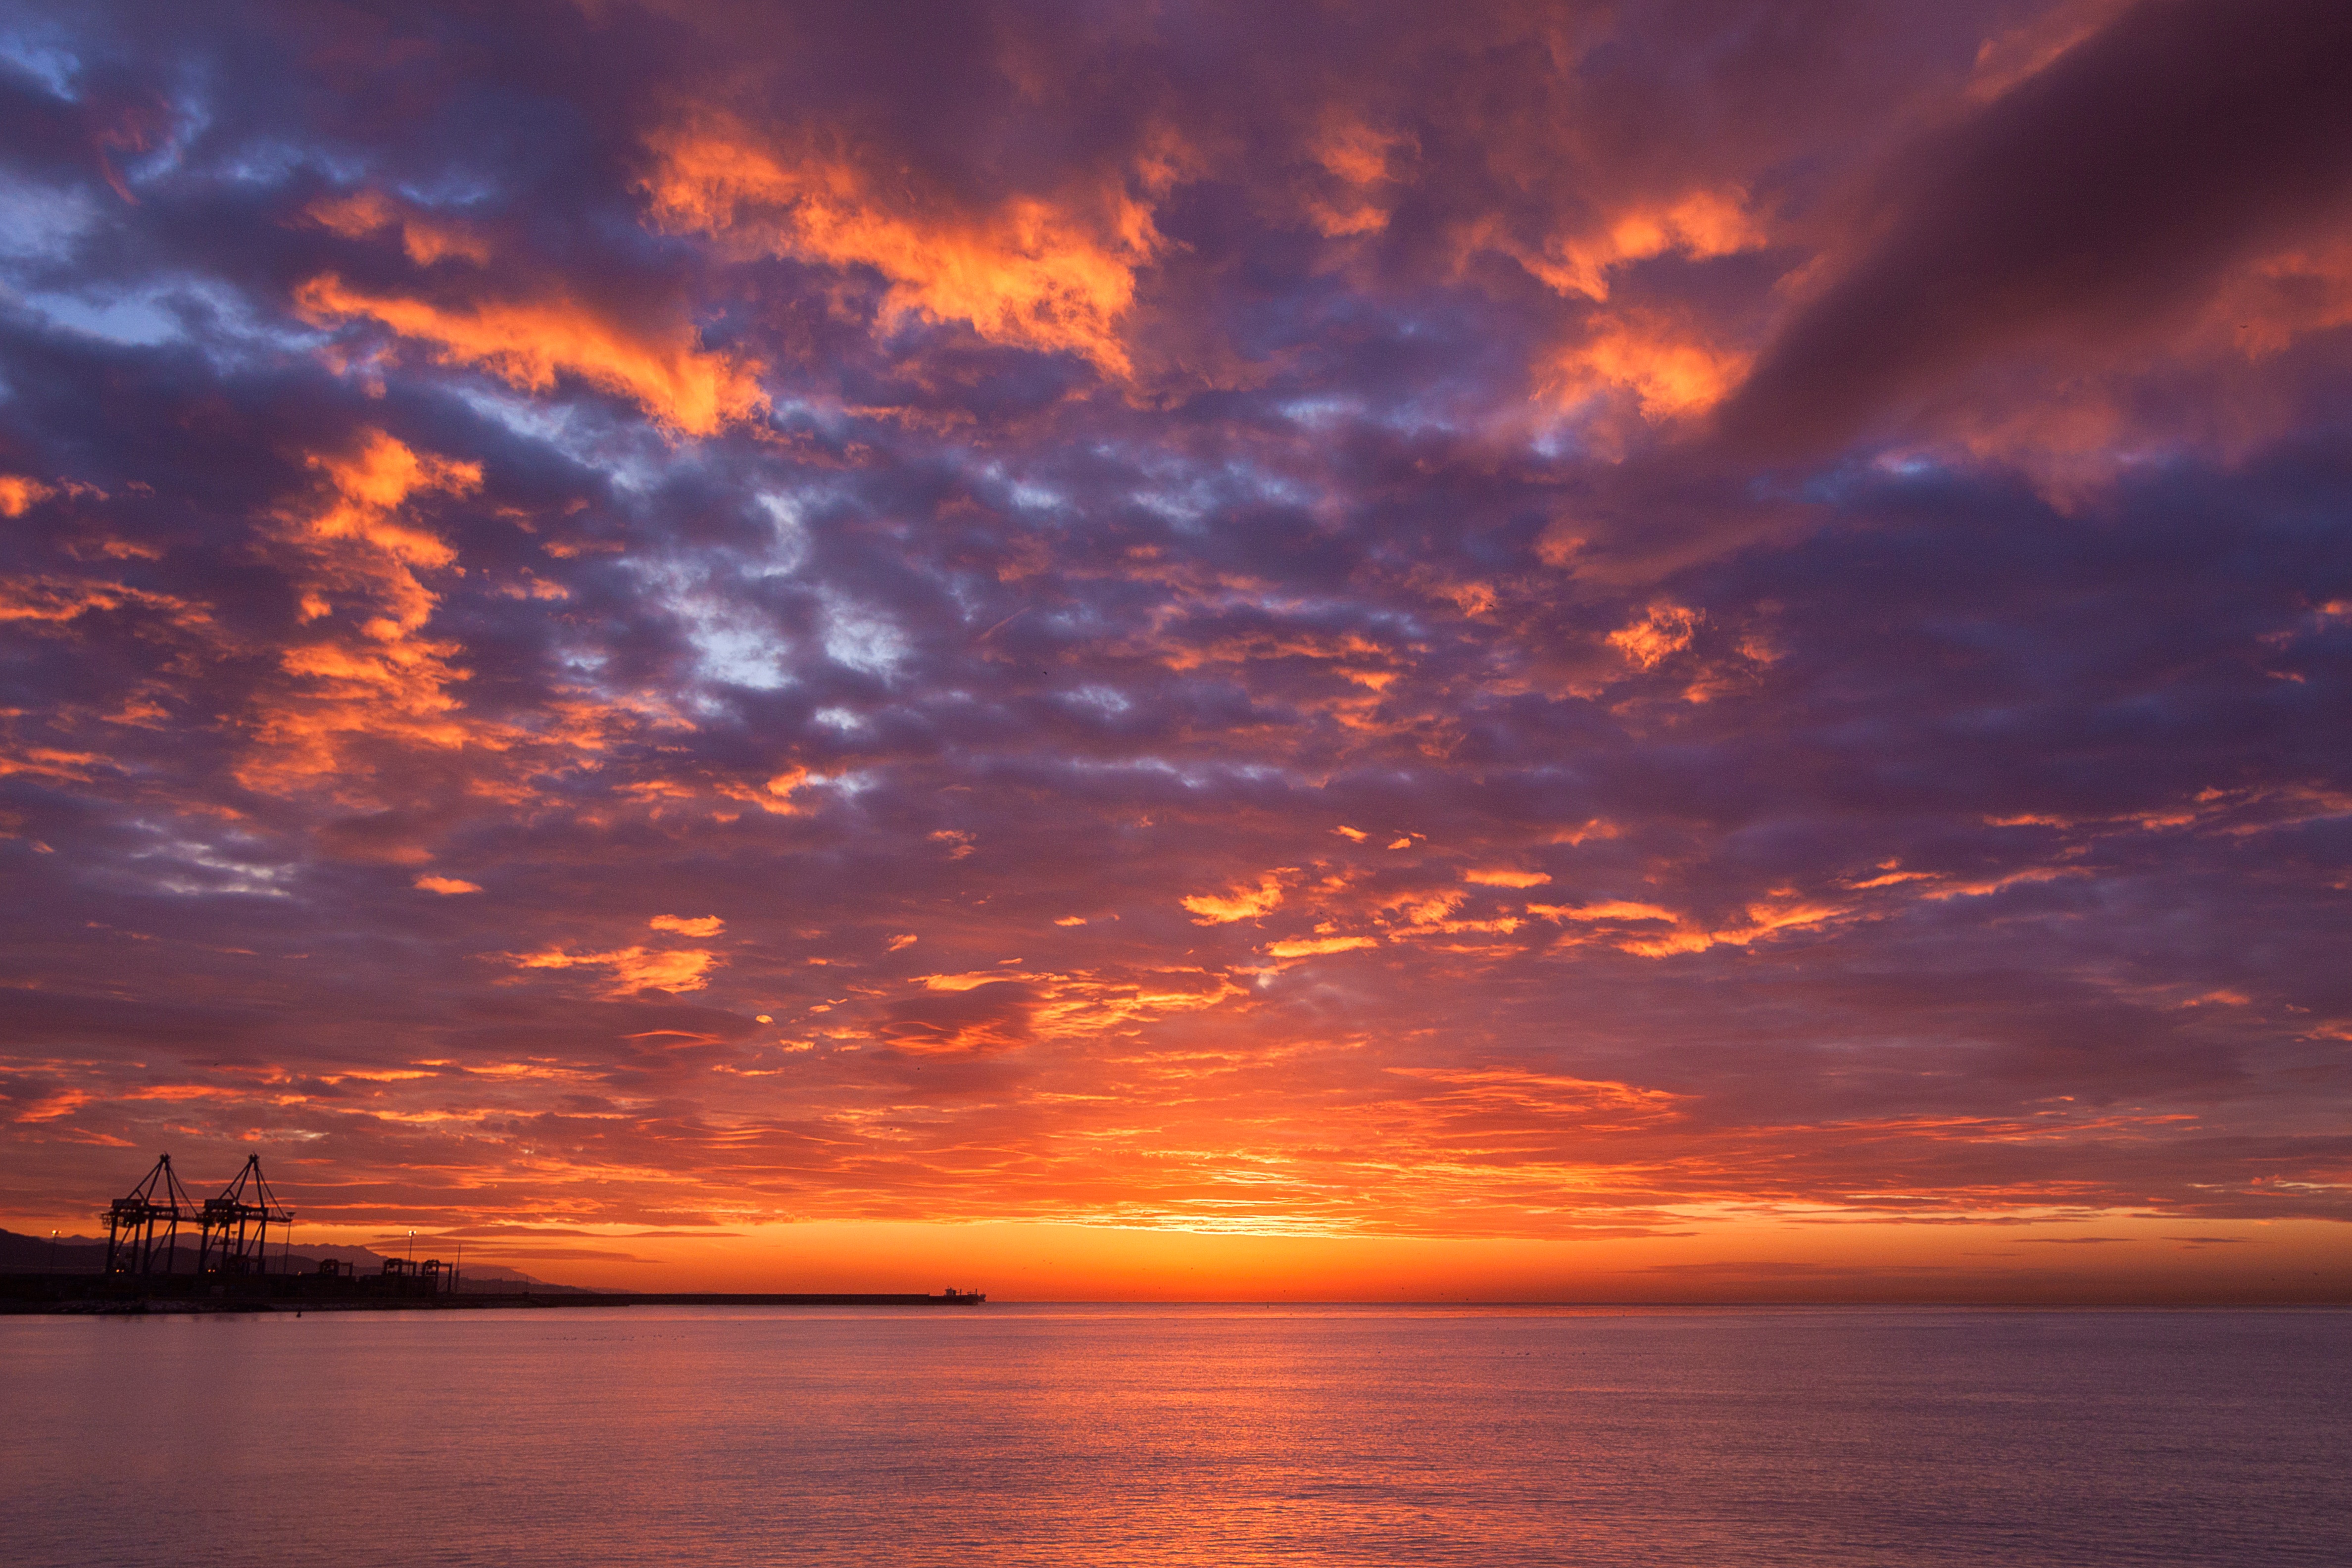
sea, coast, ocean, horizon, cloud, sky, sunrise, sunset, morning, dawn, dusk, evening, afterglow, red sky at morning